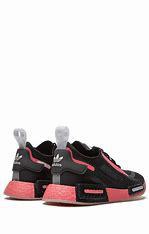
Brand: Adidas
Model: NMD_R1 Spectoo